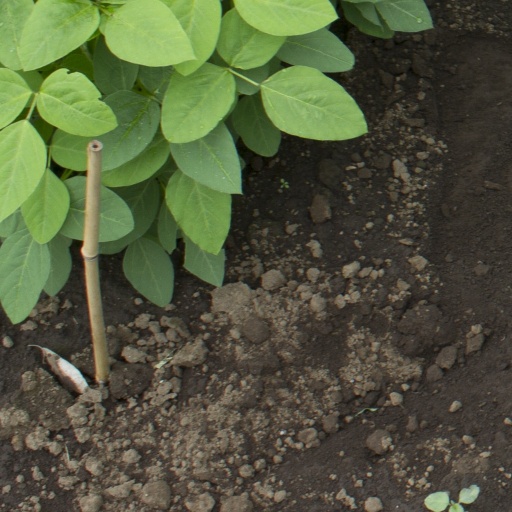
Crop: soybean